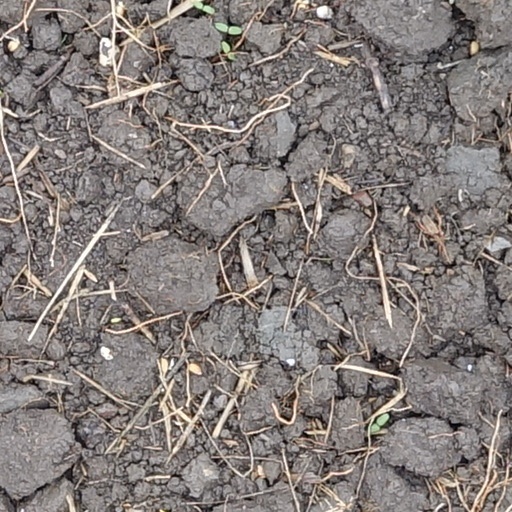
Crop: wheat